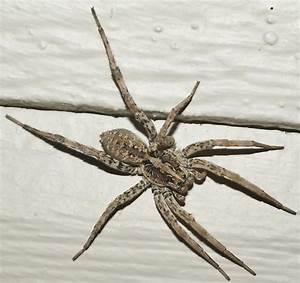
Label: spider